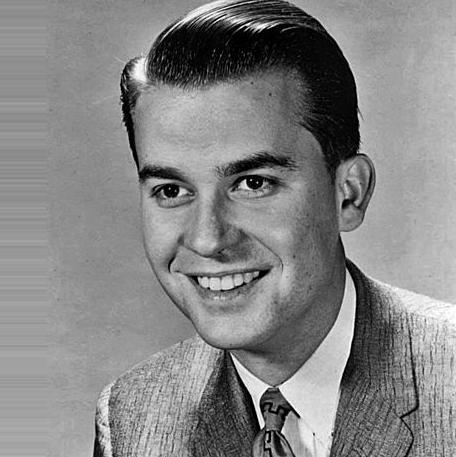
Age: 31